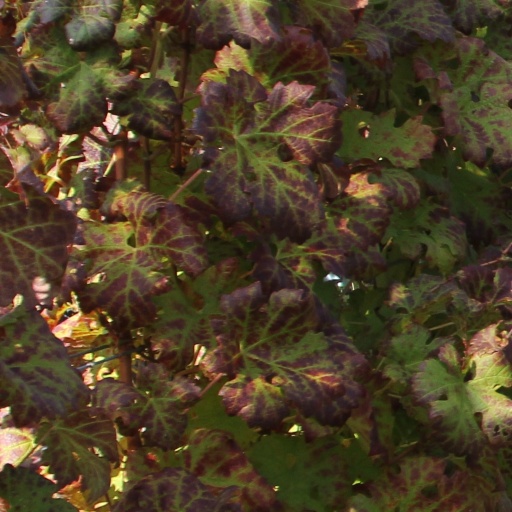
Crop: grape